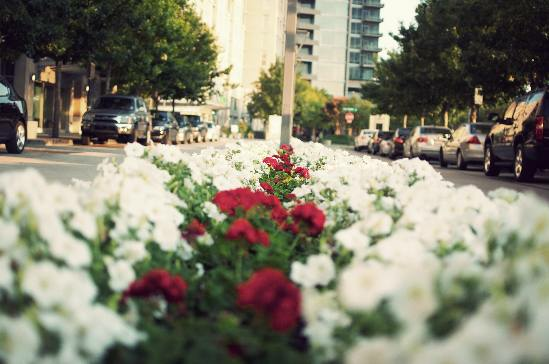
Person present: No